Plyscraper

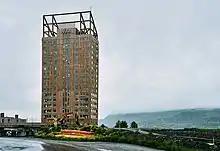
The Lake Mjøsa Skyscraper in Brumunddal, Norway, is built of cross-laminated timber (CLT).

A plyscraper, or timber tower is a skyscraper made (at least partly) of wood. They may alternatively be known as mass timber buildings.